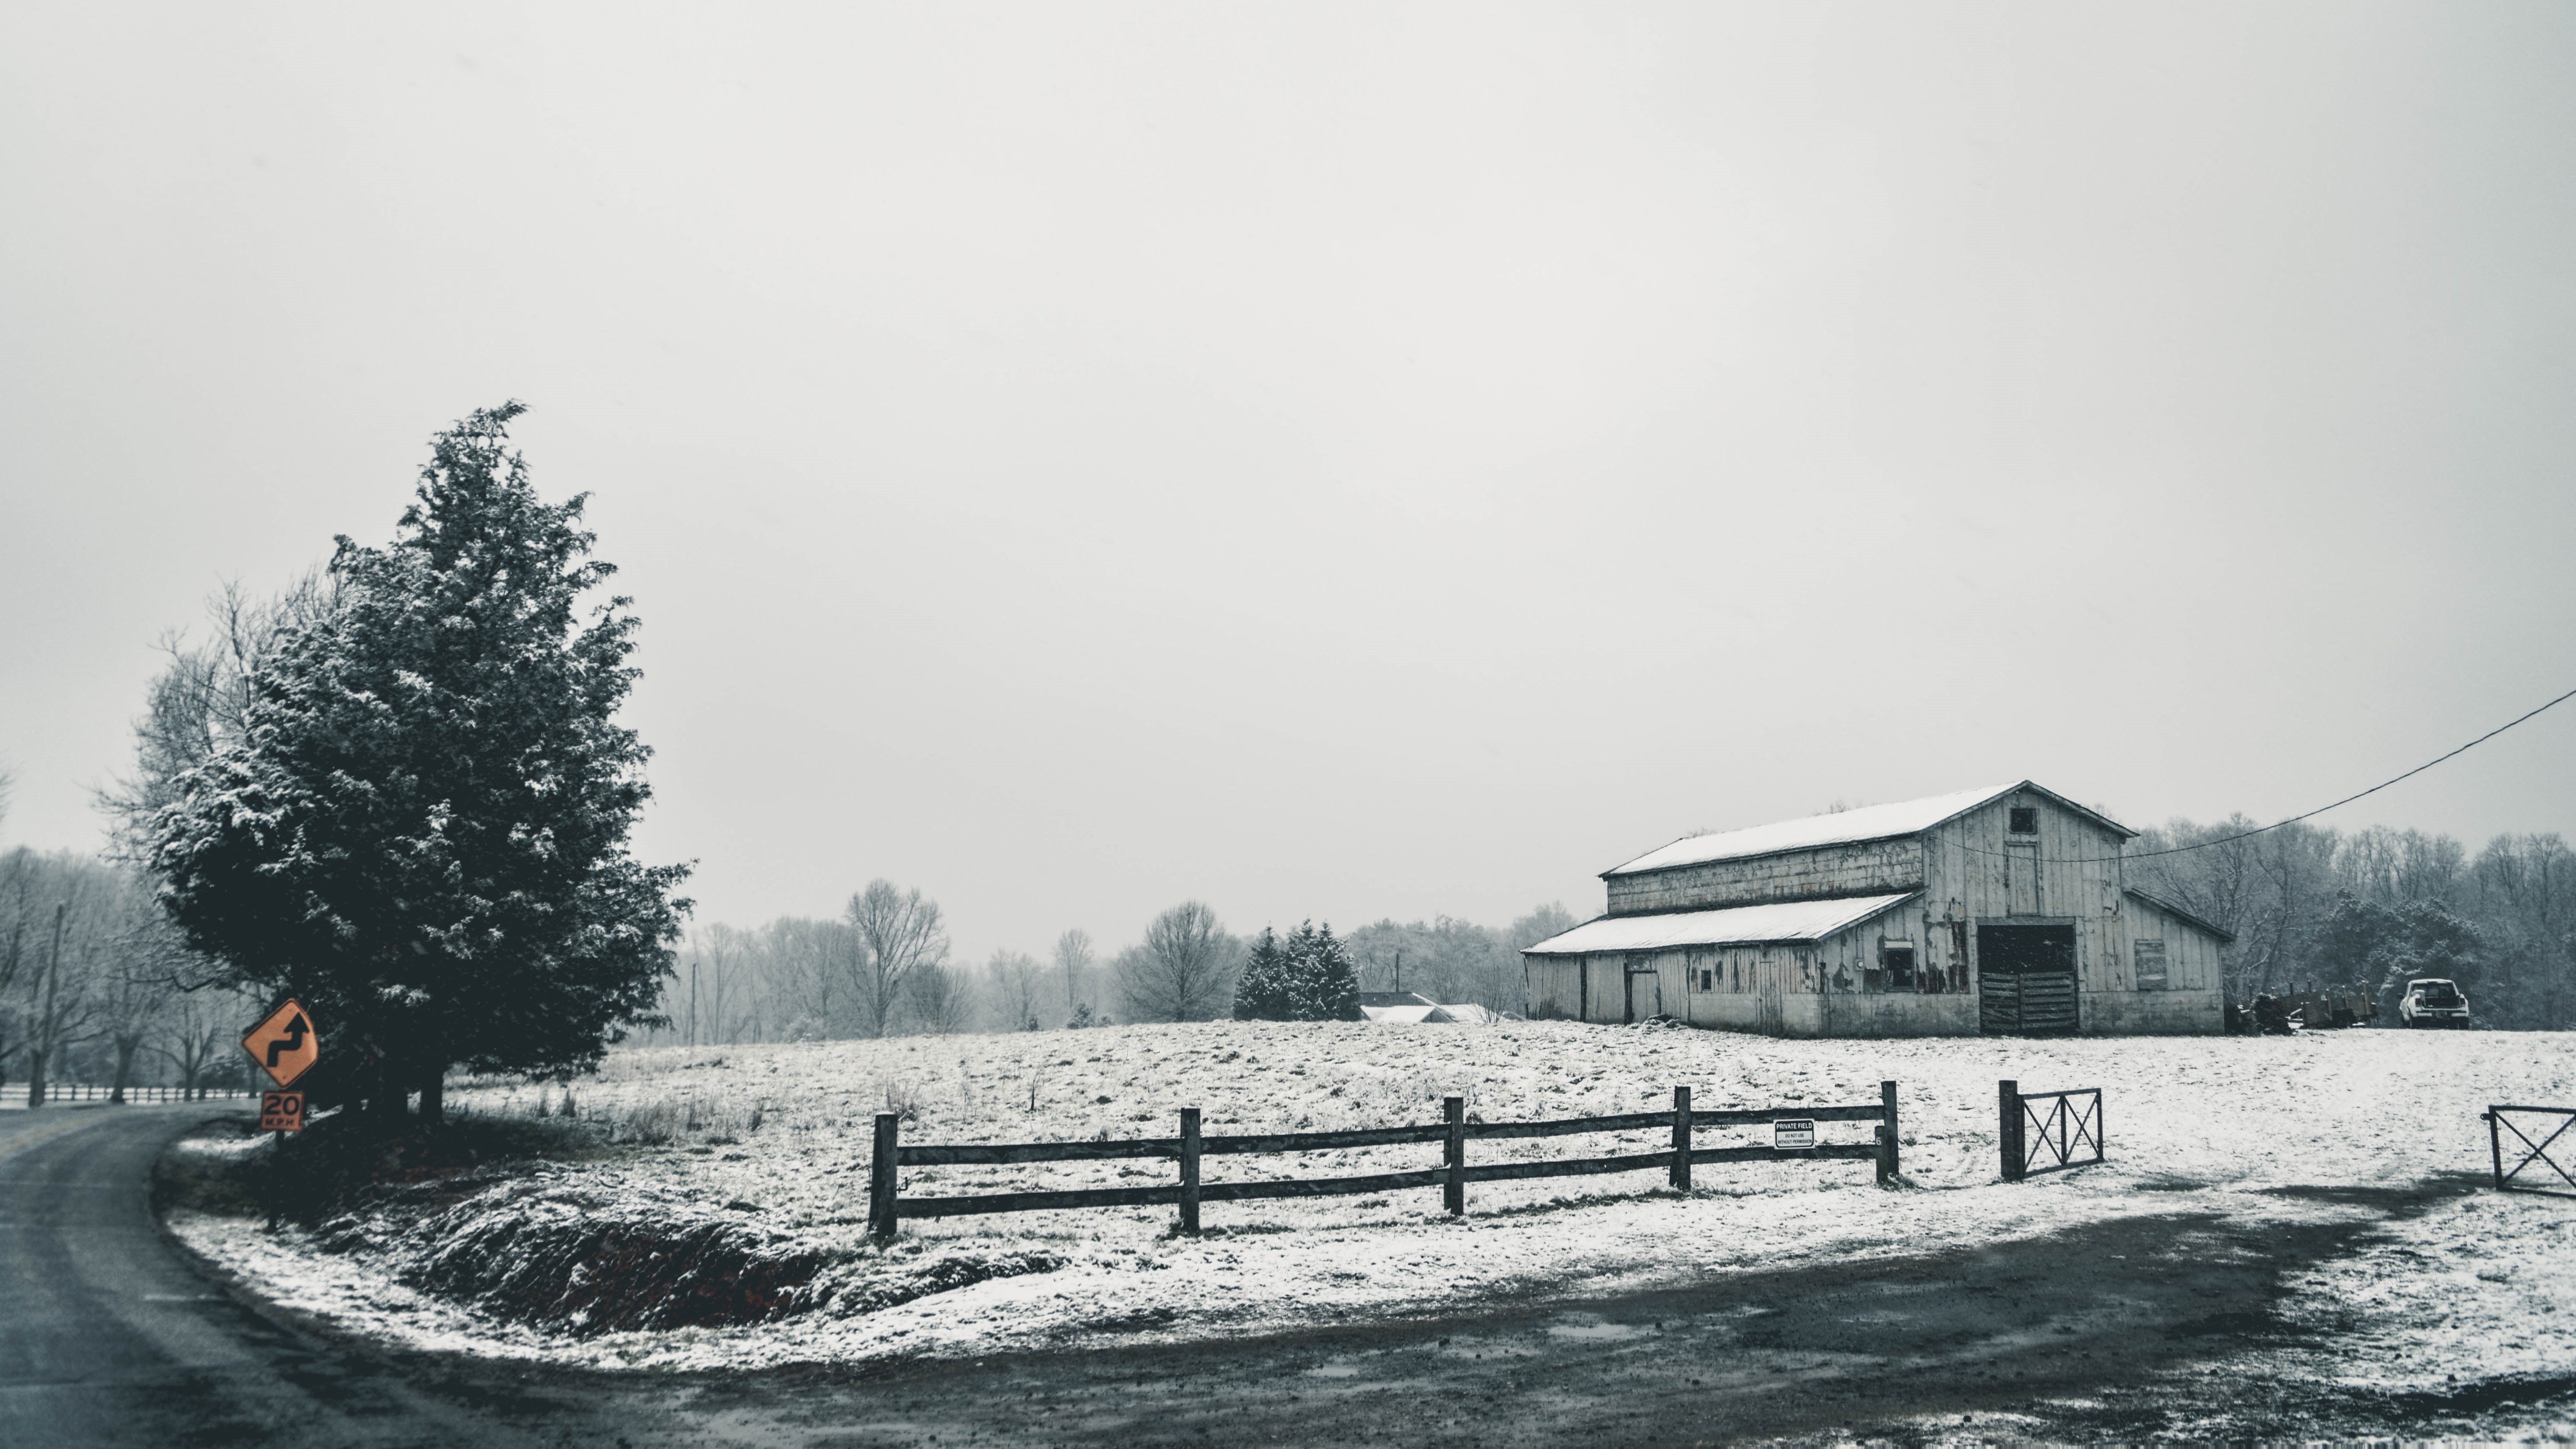
snow, winter, weather, monochrome, season, blizzard, freezing, atmospheric phenomenon, winter storm